Israeli–Palestinian conflict

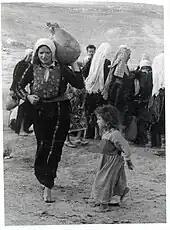
Palestinian refugees, 1948

Israel has occupied the Palestinian territories, which comprise the West Bank (including East Jerusalem) and the Gaza Strip, since the 1967 Six-Day War, making it the longest military occupation in modern history. In 2024, the International Court of Justice determined that the Palestinian territories constitute one political unit and that Israel's occupation since 1967, and the subsequent creation of Israeli settlements and exploitation of natural resources, are illegal under international law. The court also ruled that Israel should pay full reparations to the Palestinian people for the damage the occupation has caused.